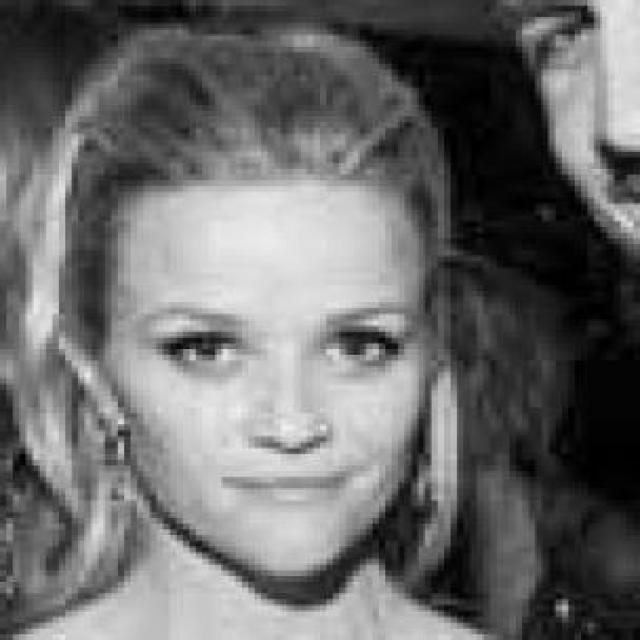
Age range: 21-44